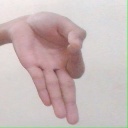
अक्षर: ज्ञ